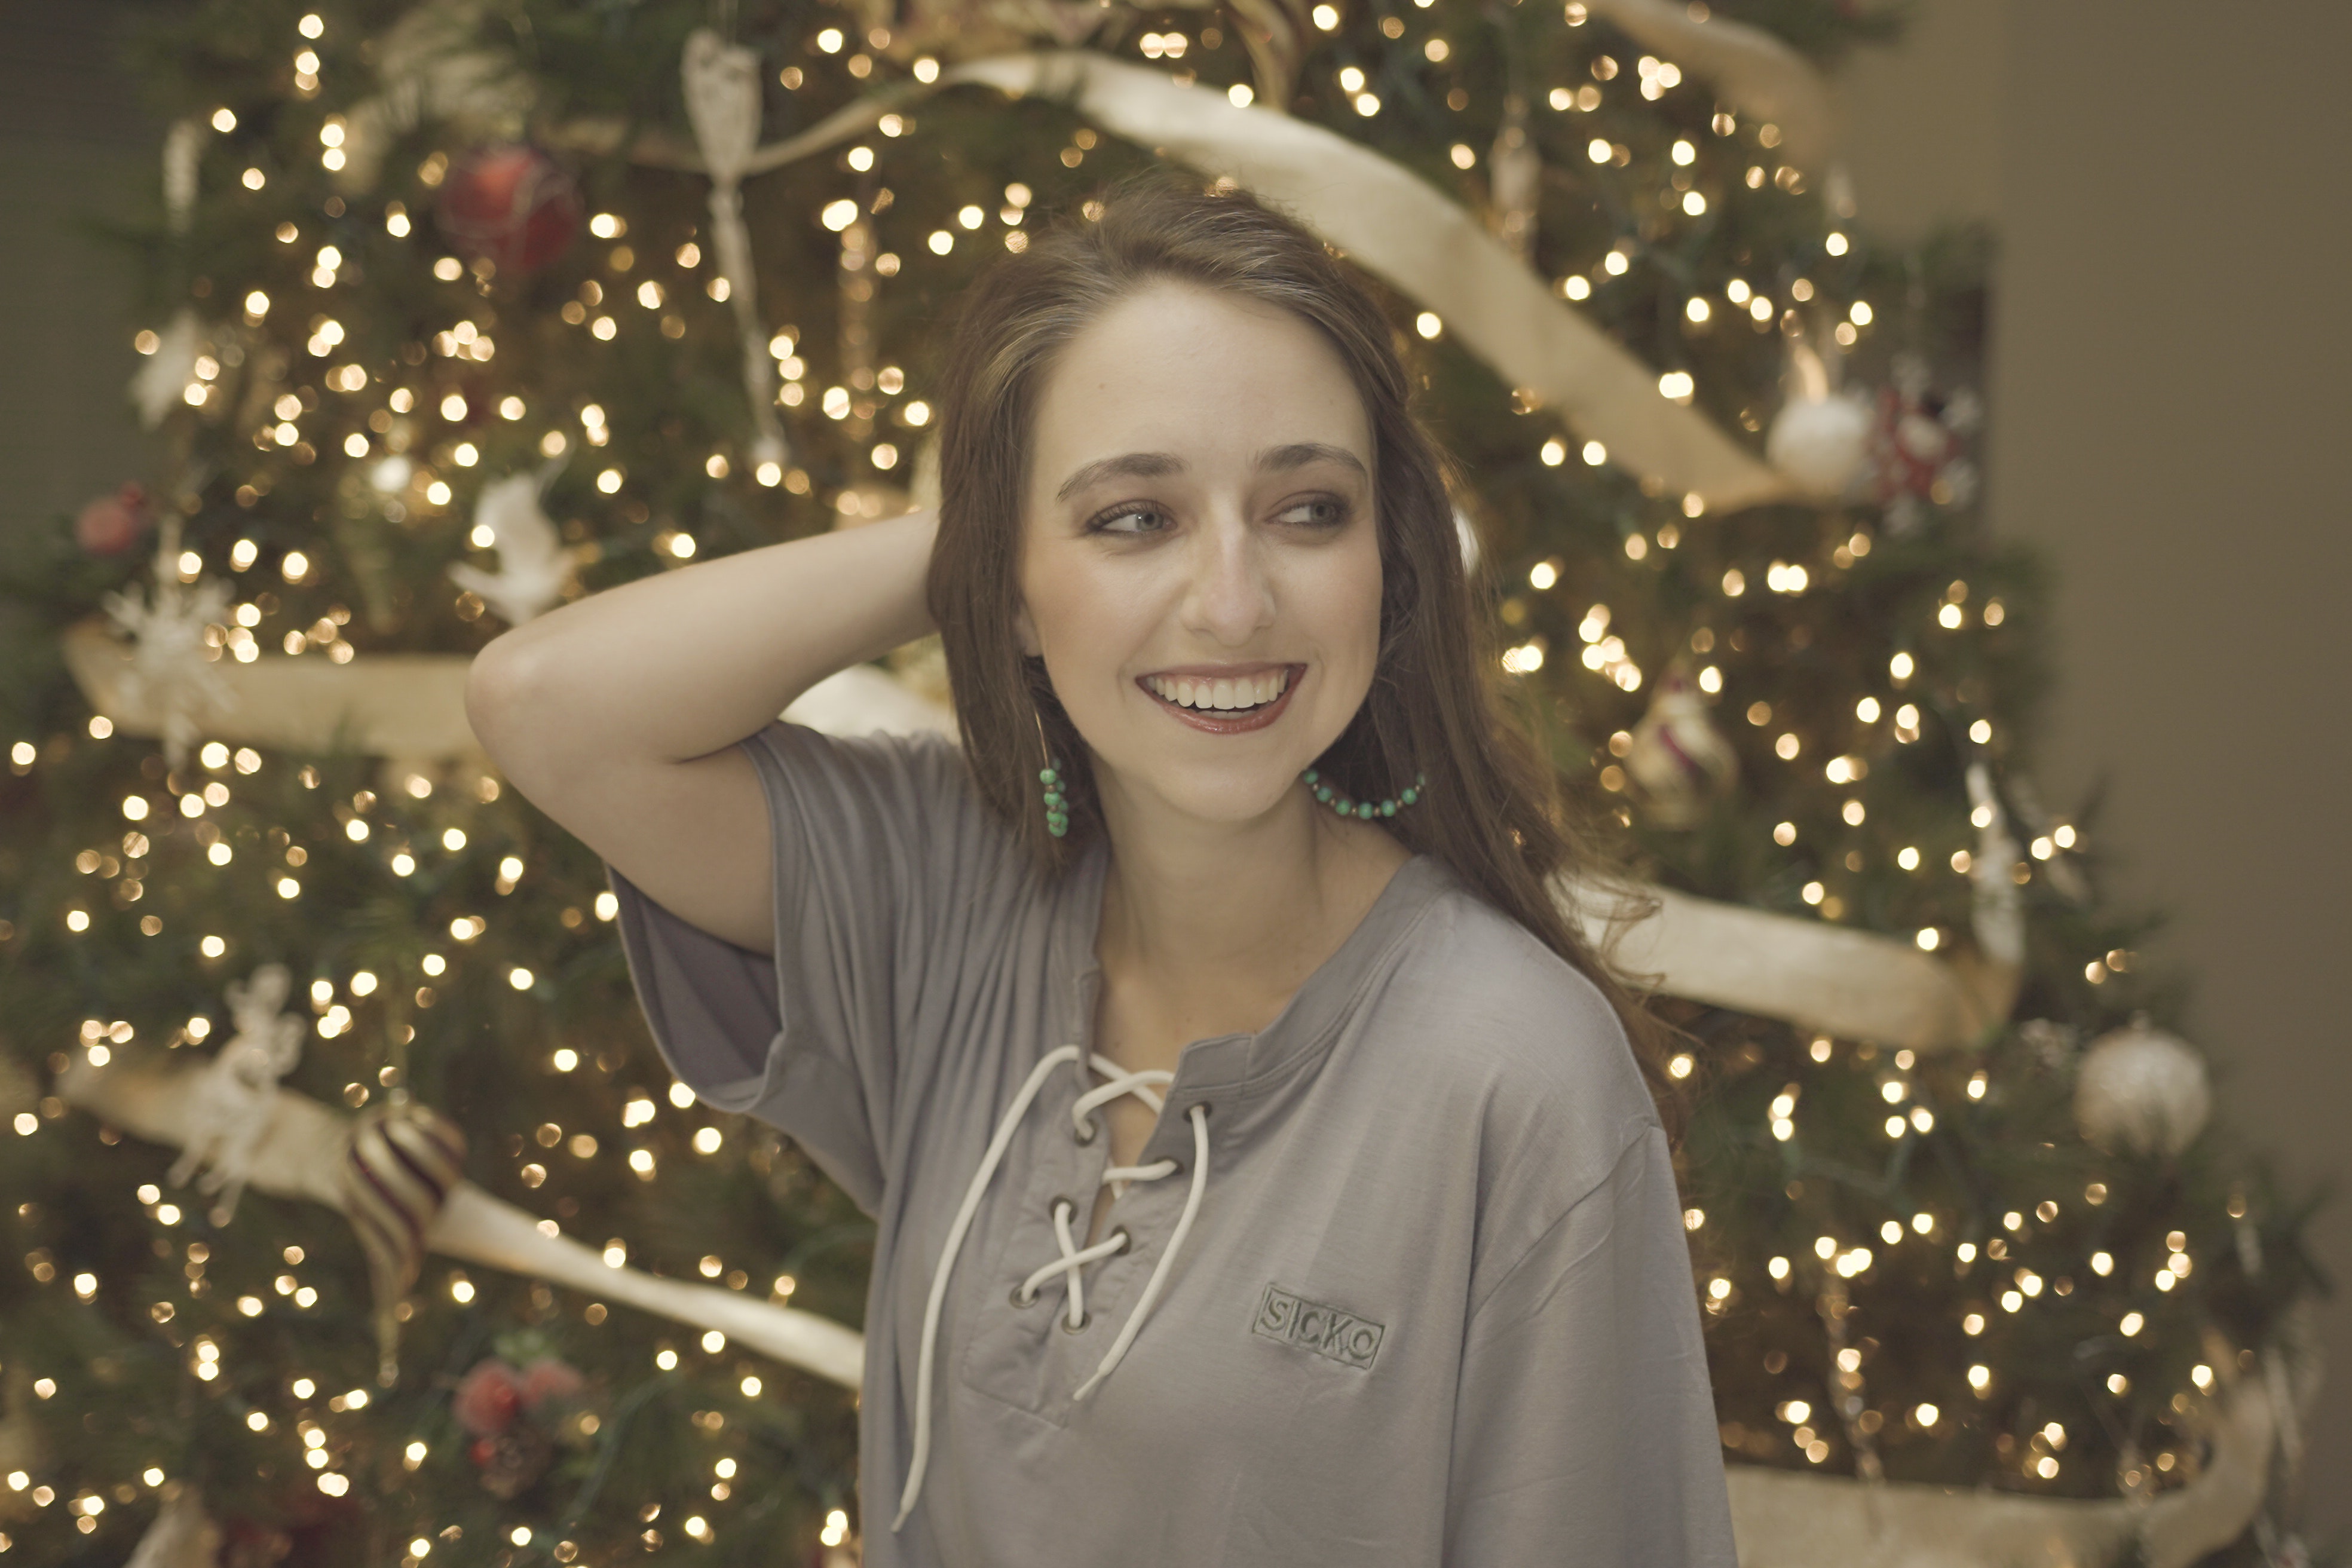
facial expression, christmas, christmas ornament, happy, christmas eve, smile, christmas tree, tree, christmas decoration, christmas lights, fun, holiday, long hair, event, photography, interior design, portrait photography